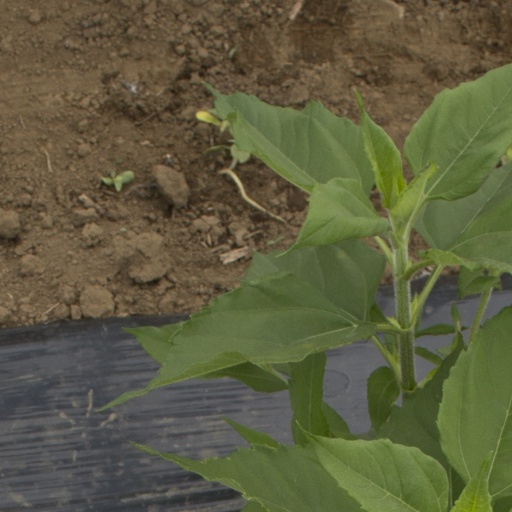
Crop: Jerusalem artichoke